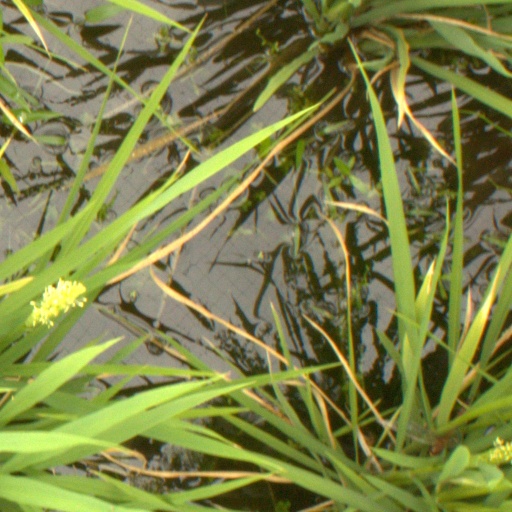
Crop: rice